Nikolai Martynov

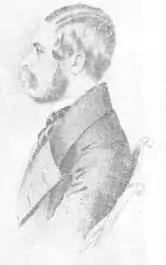
Nikolai Martynov, watercolor by Thomas Wright

Nikolai Solomonovich Martynov (1815–1875) was the Russian army officer who fatally shot the poet Mikhail Lermontov in a cliff-edge duel on July 27, 1841, despite Lermontov's supposedly having made it known that he was going to shoot into the air.